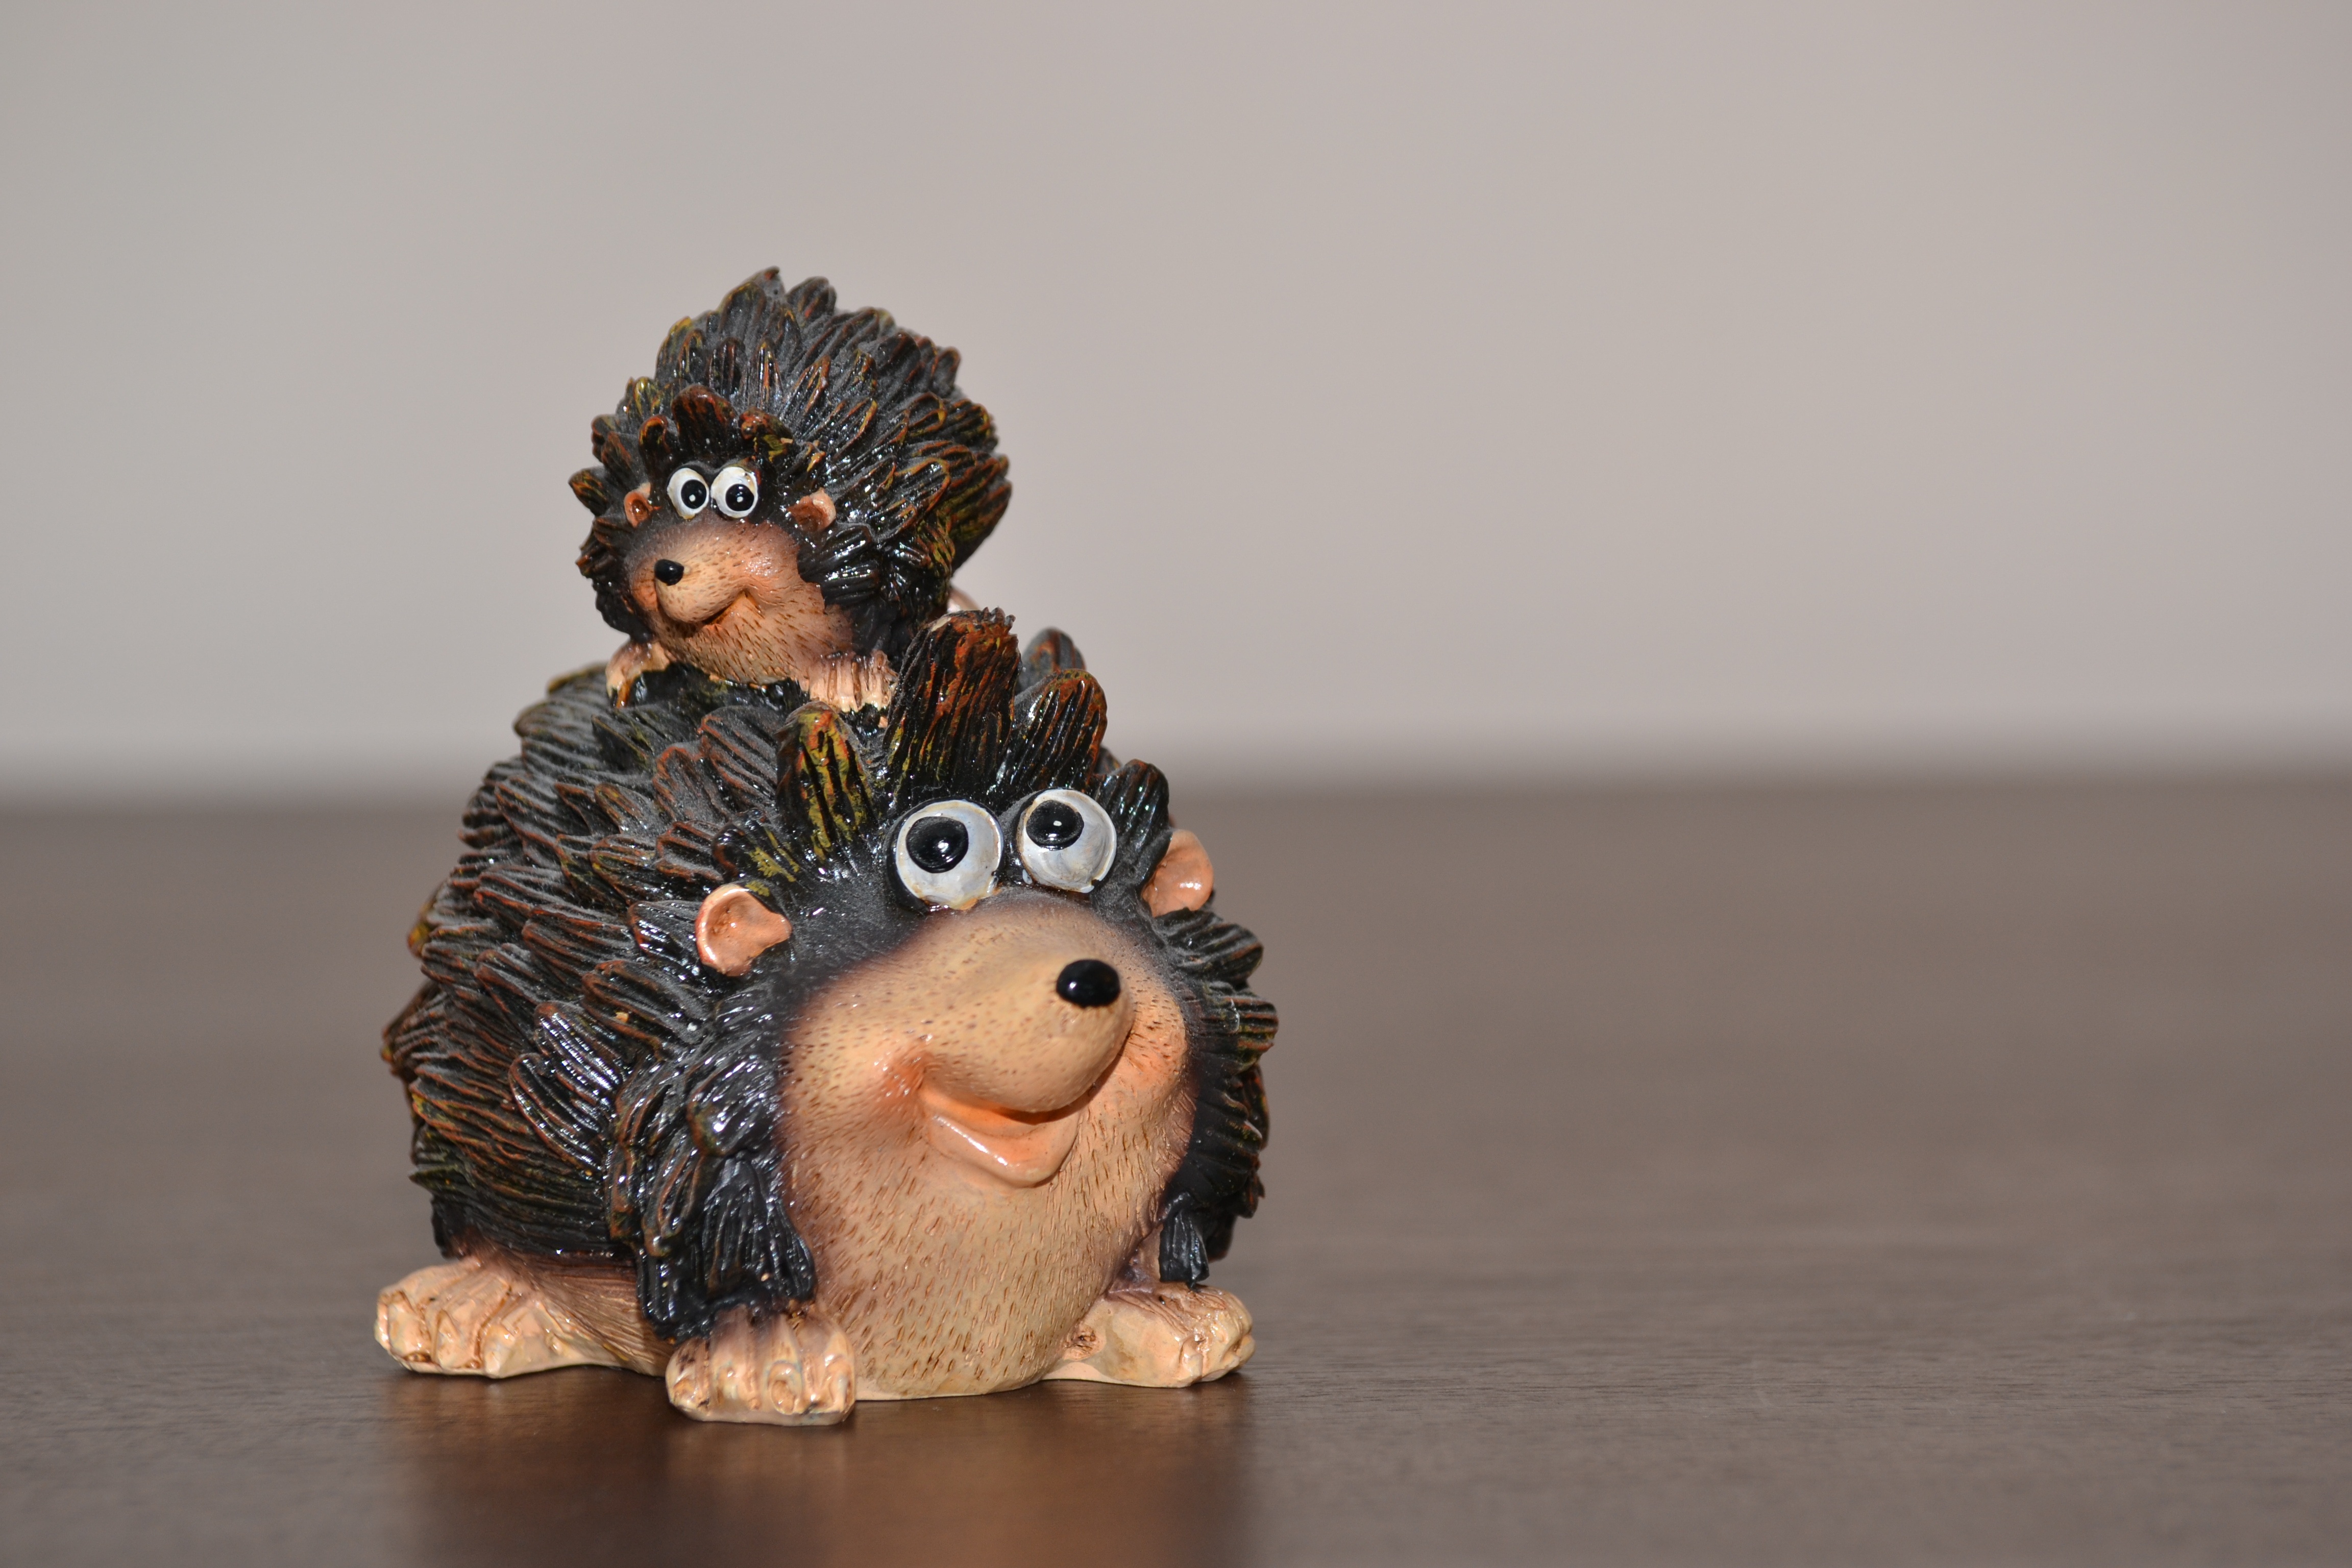
sweet, dog, animal, decoration, ceramic, mammal, toy, cheerful, fun, figure, hedgehog, figurine, funny, ceramic figures, dog like mammal